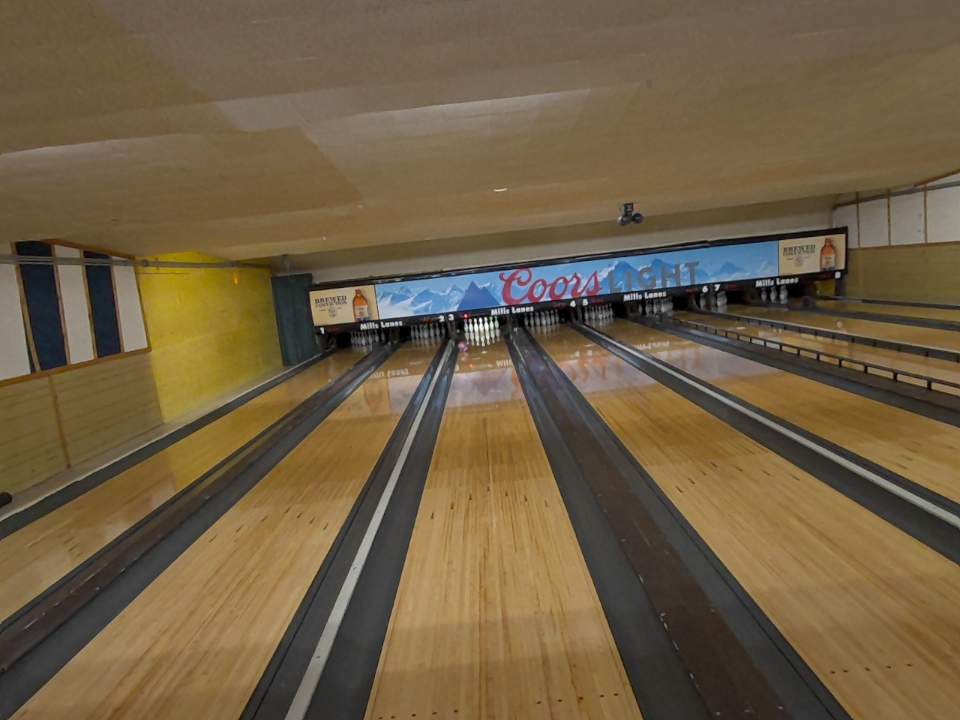
Object: bowling_ball